Gulshan Town

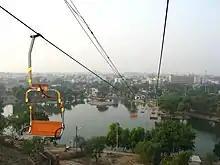
Safari Park

Gulshan Town is the location of the main University of Karachi campus, as well as the offices of the City District Government of Karachi and the Attorney General of Sindh province. There are also a few large parks which includes Aziz Bhatti Park, Askari Park, Aladin Park (now Bagh-e-Karachi) and Safari Park.